Giel Beelen

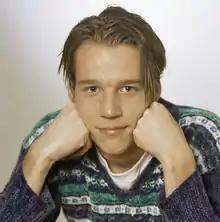
Giel Beelen in 1998

From an early age, Beelen was determined to become a disc jockey. When he was just a little kid, he made himself a mock radio station to pretend he was a dj. After starting at a local Haarlem broadcasting company, presenting a show for kids, he soon moved to Radio 10 Gold and later to Radio Noordzee to work as an engineer.